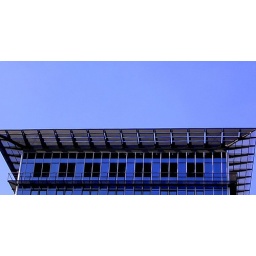
Blue loft in front of the blue sky